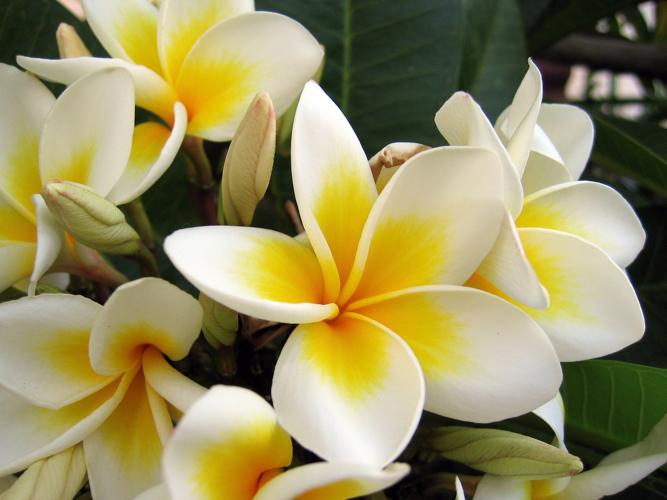
Label: frangipani